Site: brandenburg
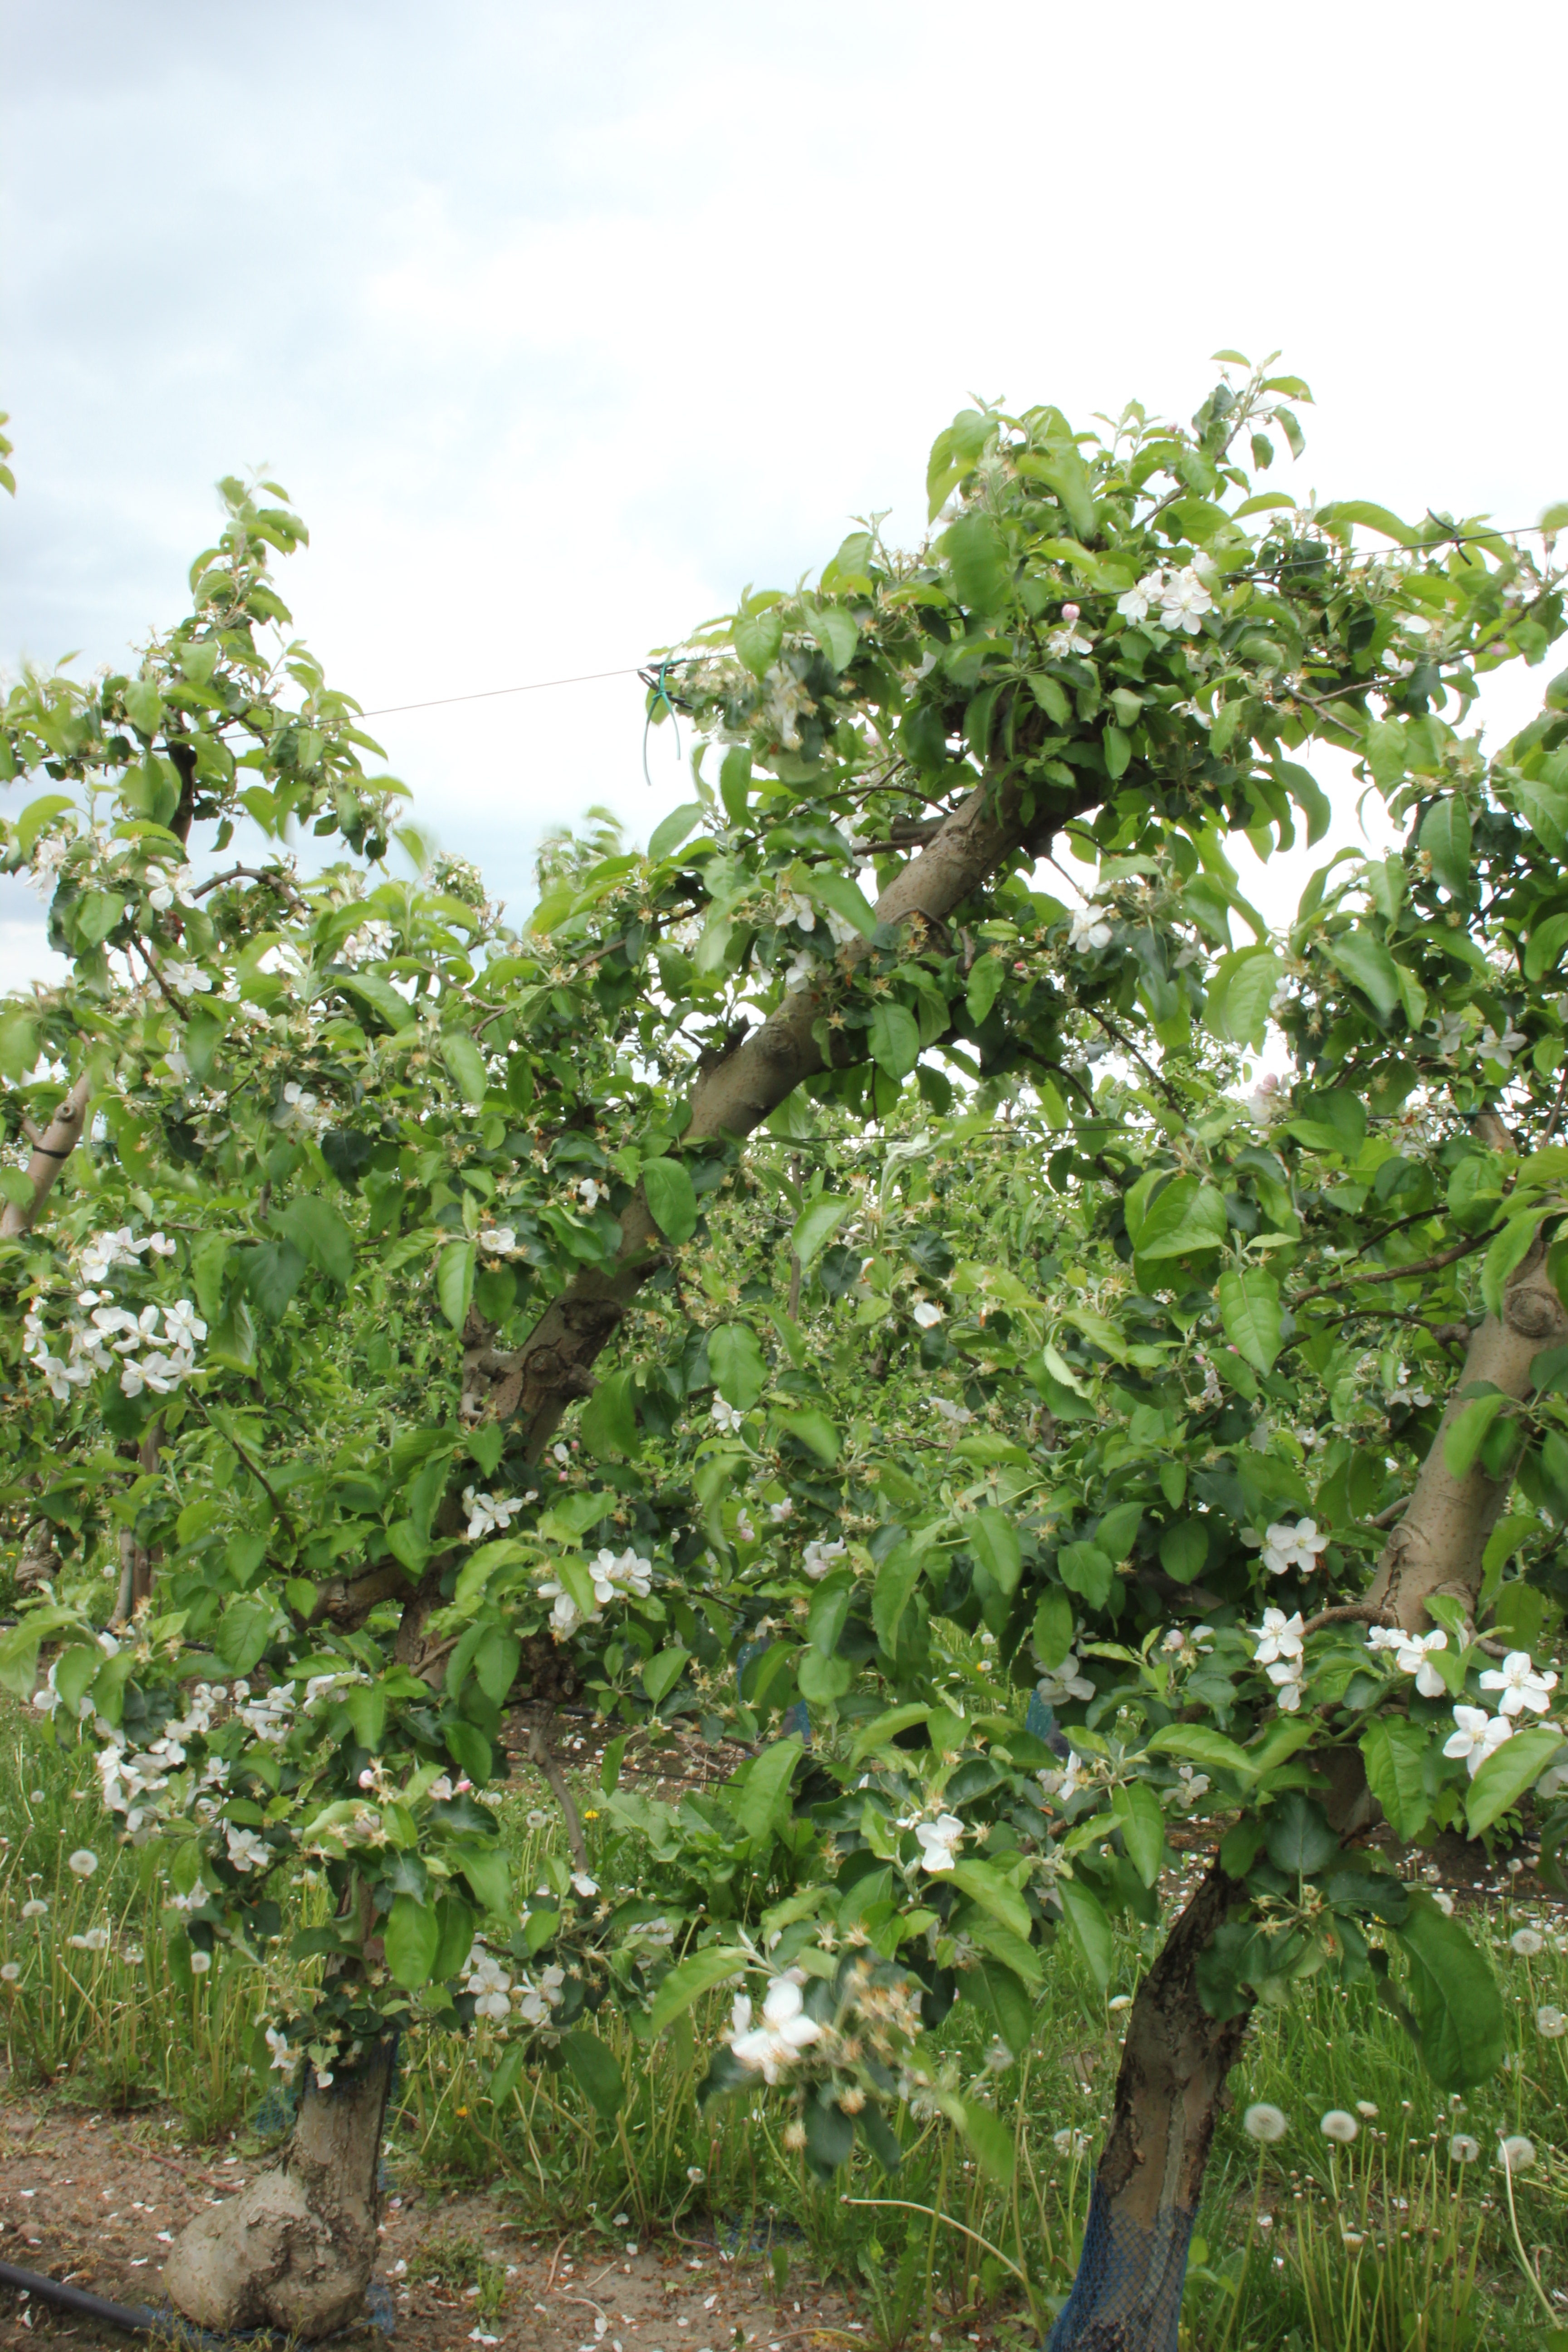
Growth stage (BBCH 67): Flowering